Maya civilization

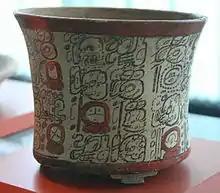
Ceramic vessel painted with Maya script in the Ethnologisches Museum, Berlin

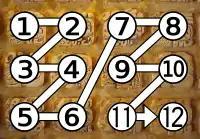
Reading order of Maya hieroglyphic text, consisting of twelve glyph blocks arranged in two double columns

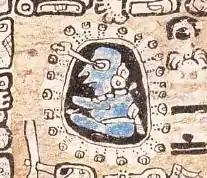
Representation of an astronomer from the "Madrid Codex"

The Maya writing system is one of the outstanding achievements of the pre-Columbian inhabitants of the Americas. It was the most sophisticated and highly developed writing system of more than a dozen systems that developed in Mesoamerica. The earliest inscriptions in an identifiably Maya script date back to 300–200 BC, in the Petén Basin. However, this is preceded by several other Mesoamerican writing systems, such as the Epi-Olmec and Zapotec scripts. Early Maya script had appeared on the Pacific coast of Guatemala by the late 1st century AD, or early 2nd century. Similarities between the Isthmian script and Early Maya script of the Pacific coast suggest that the two systems developed in tandem. By about AD 250, the Maya script had become a more formalised and consistent writing system.